Cooking banana

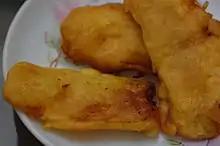
Pazham pori, a plantain dish from south India

Plantain is popular in West and Central Africa, especially Cameroon, Democratic Republic of Congo, Bénin, Ghana and Nigeria; when ripe plantain is fried, it is generally called "dodo" ("dough-dough"). The ripe plantain is usually sliced diagonally for a large oval shape, then fried in oil to a golden brown color. The diagonal slice maximizes the surface area, allowing the plantain to cook evenly. Fried plantain can be eaten as such, or served with stew or sauce. In Ikire, a town in Osun State in southwestern Nigeria, there is a special way of preparing fried plantain known as Dodo Ikire. This variation of Dodo (Fried Plantain) is made from overripe plantain, chopped into small pieces, sprinkled with chili pepper and then fried in boiling point palm oil until the pieces turn blackish. The fried plantains are then stuffed carefully into a plastic funnel and then pressed using a wooden pestle to compress and acquire a conical shape when removed.